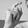
ASL letter: X